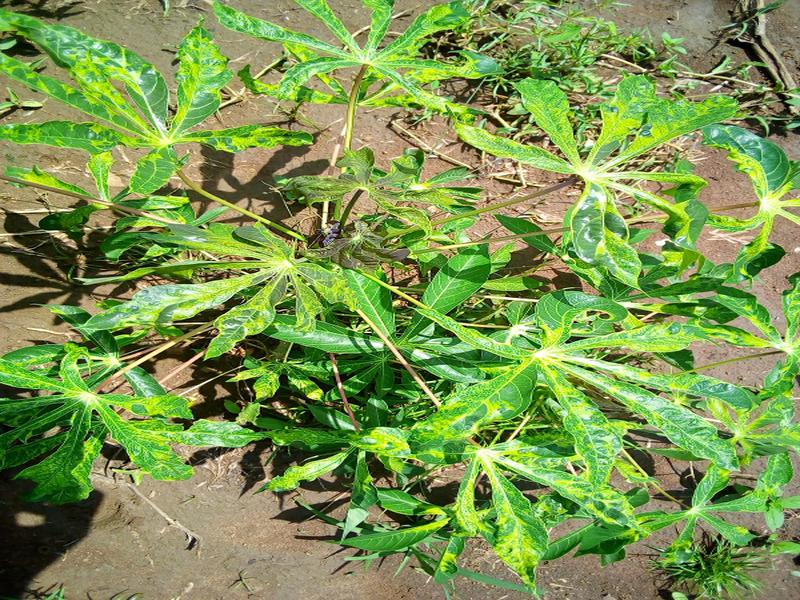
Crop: cassava
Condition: mosaic_disease